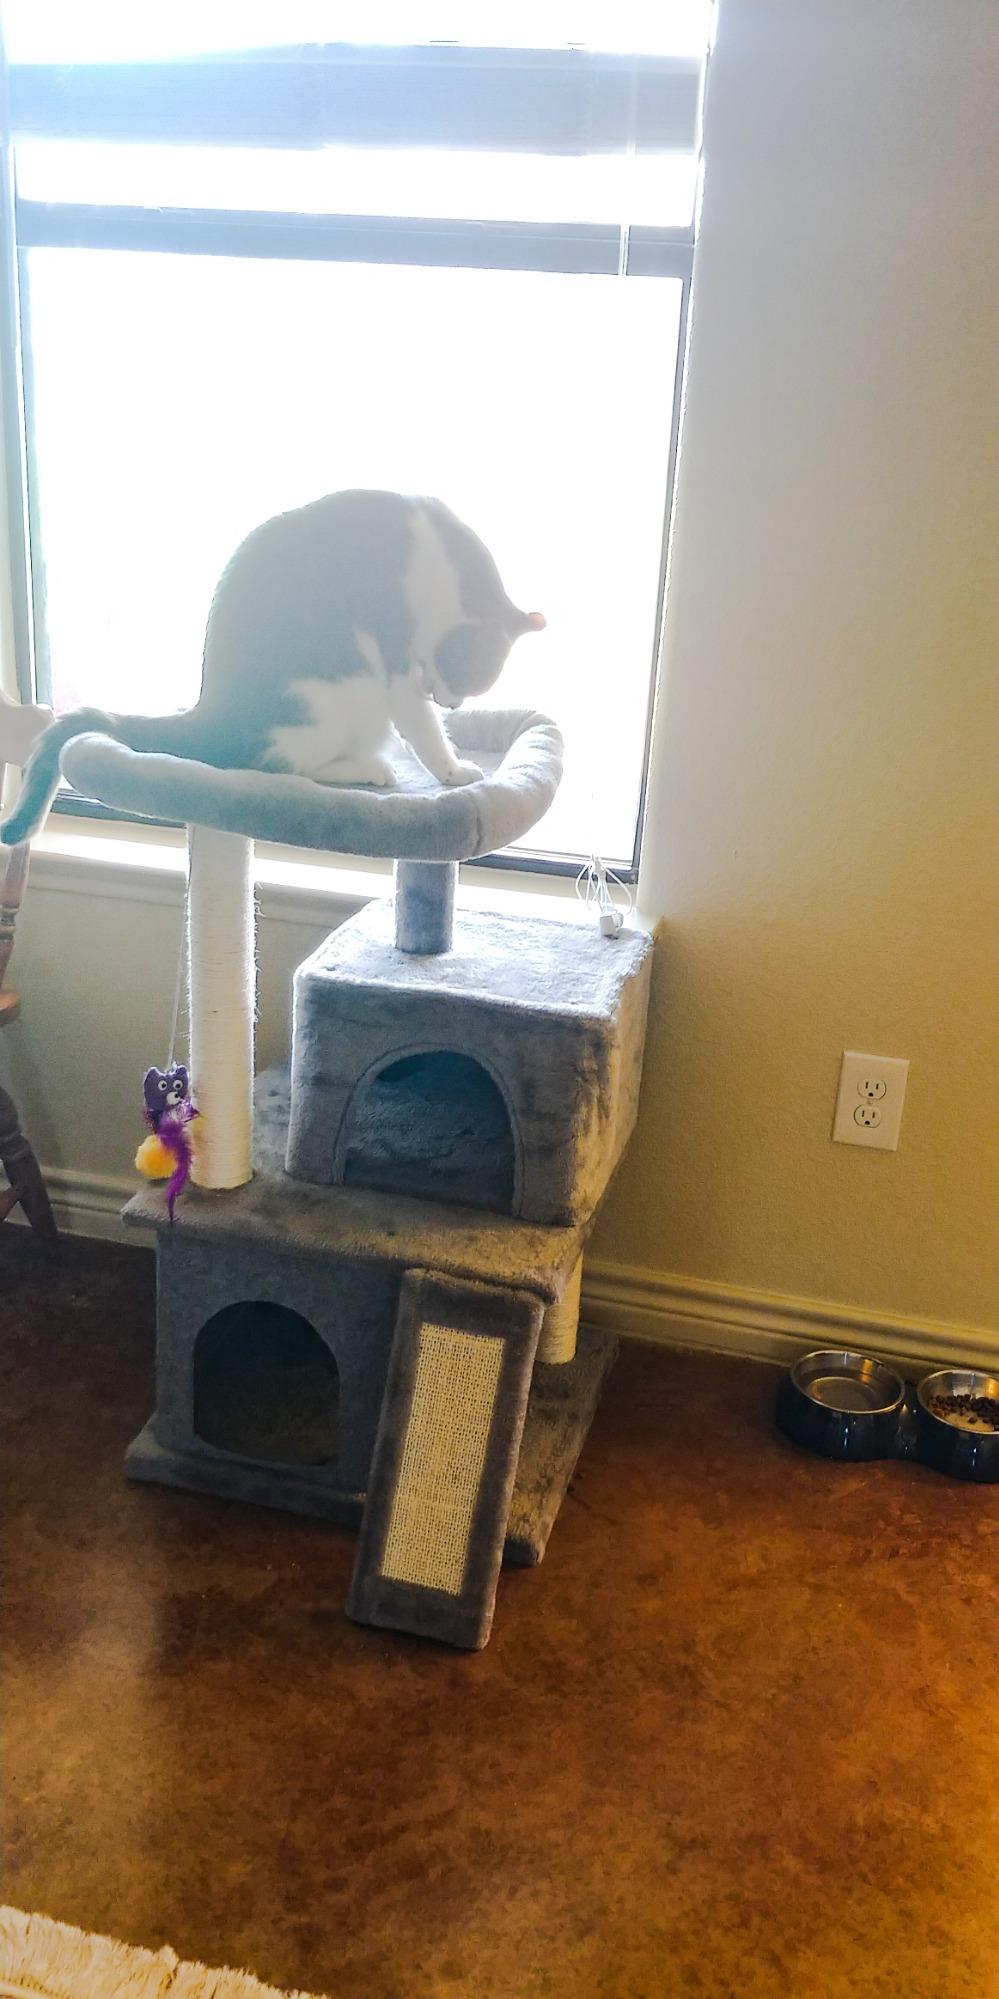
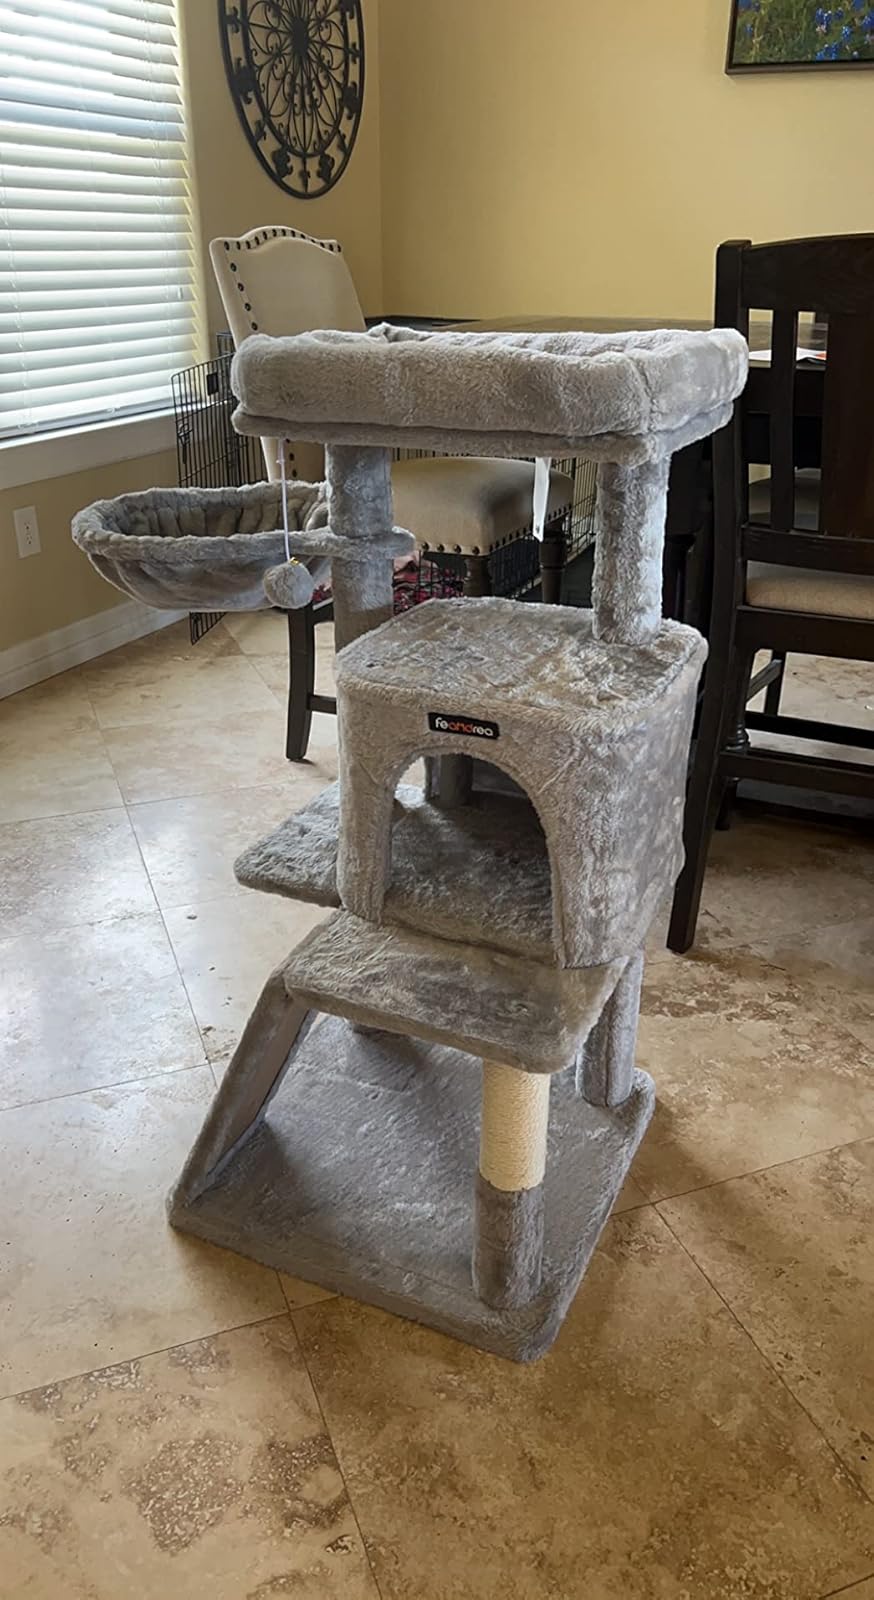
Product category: items_cat tree
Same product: no